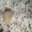
Label: ray